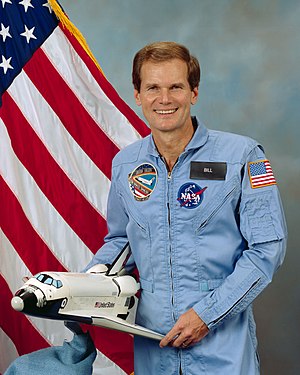
Bill Nelson
"Clarence William ""Bill"" Nelson. Han er amerikansk advokat og politiker fra Orlando i Florida. Han er medlem af Det demokratiske parti og er Senator i delstaten Florida.